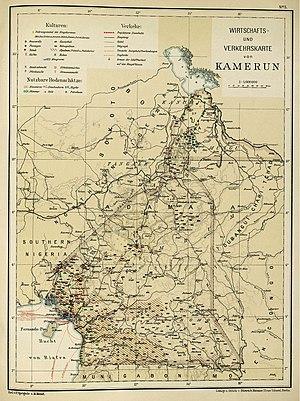
Les missions pallottines du Cameroun sont des missions catholiques ouvertes par la congrégation des pallottins à la fin du XIXᵉ siècle et au début du XXᵉ siècle au Cameroun, à l'époque colonie allemande sous le nom de Kamerun.
Le Cameroun allemand ou Kamerun est une colonie allemande établie en Afrique centrale de 1884 à 1916.